Kirby's Epic Yarn

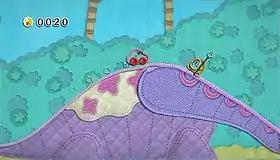
"Kirby's Epic Yarn" features a unique graphical style, rendered in a knitted design based on animated yarn and a world of cloth and textiles.

"Kirby's Epic Yarn" is a sidescrolling platformer, played primarily with the Wii Remote held sideways. The player controls Kirby, who has been transformed into a character made of yarn; because of this, he is unable to inhale enemies or fly, unlike most games in the "Kirby" series. Instead, Kirby's moveset is based around his newfound ability to transform into different yarn-based objects; for instance, while in mid-air, Kirby can transform into a small parachute in order to fall more slowly, and he can turn into a weight to smash down towards the ground and crush enemies and other objects. Kirby can move faster by turning into an automobile while on the ground, and he transforms into a submarine when going underwater. Certain areas feature special transformations which give Kirby unique abilities, such as a giant missile-launching tank, a fire truck, and a steam train which rides across tracks drawn by the Wii Remote's pointer. Kirby's primary method of attack consists of a "yarn-whip" ability which he can use to grab enemies and other objects, allowing him to wind them up into small balls of yarn and throw them. Kirby can also use his whip to activate mechanisms, such as zips and pulleys, and swing on buttons. A second player can also join in the game, playing as Prince Fluff, who plays identically to Kirby, and assisting in controlling transformations.